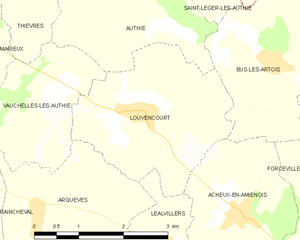
Carte des communes françaises Louvencourt